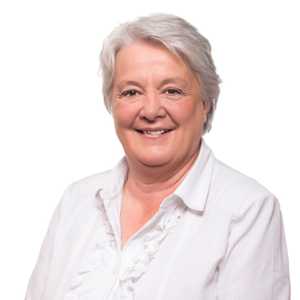
Lucía Topolansky Saavedra, née le 25 septembre 1944 à Montevideo, est une agricultrice et femme d'État uruguayenne, membre du Mouvement de libération nationale - Tupamaros et du Mouvement de participation populaire, qui font partie de la coalition de gauche du Front large. Épouse de José Mujica, elle est députée de 2000 à 2005, Première dame de l'Uruguay de 2010 à 2015, sénatrice de 2005 à 2017 et depuis 2020, ainsi que vice-présidente de la République de 2017 à 2020.